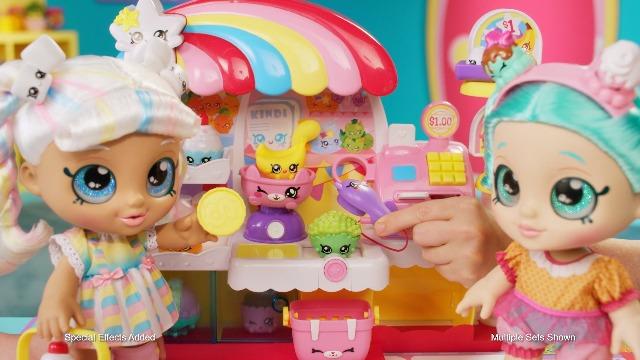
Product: Kindi Kids Snack Time Friends, Pre-School 10 inch Doll
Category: Toys & Games | Dolls & Accessories | Dolls
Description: Meet marsha Mello and discover the world of Kindi Kids and their rainbow kindi.
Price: $24.84
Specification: ProductDimensions:6.5x4.2x11.5inches|ItemWeight:15ounces|ShippingWeight:2pounds(Viewshippingratesandpolicies)|ASIN:B07NSTW7BT|Itemmodelnumber:50009|Manufacturerrecommendedage:36months-15years